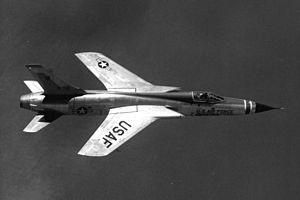
Le Republic F-105 Thunderchief était un chasseur-bombardier supersonique conçu par les États-Unis à la fin des années 1950. Il fait partie de la première génération de chasseurs supersoniques américains, connue sous le nom de Century Series Fighters. Employé exclusivement par les États-Unis, il mena la majorité des missions de bombardement du début de la guerre du Viêt Nam. Au départ conçu comme un avion d'attaque nucléaire monoplace, deux versions Wild Weasel biplaces furent aussi fabriquées et chargées de la dangereuse tâche de suppression des défenses aériennes de l'ennemi. Ces deux rôles firent du F-105 la cible prioritaire des avions ennemis, si bien qu'il fut le seul avion de chasse américain à être retiré du service en raison d'un taux d'attrition trop élevé.